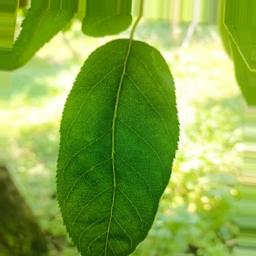
Label: Healthy